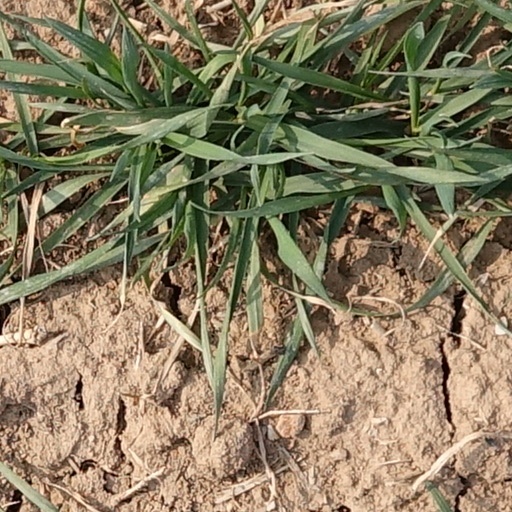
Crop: wheat